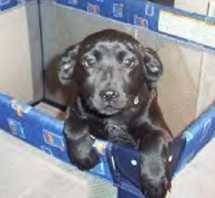
Label: dog